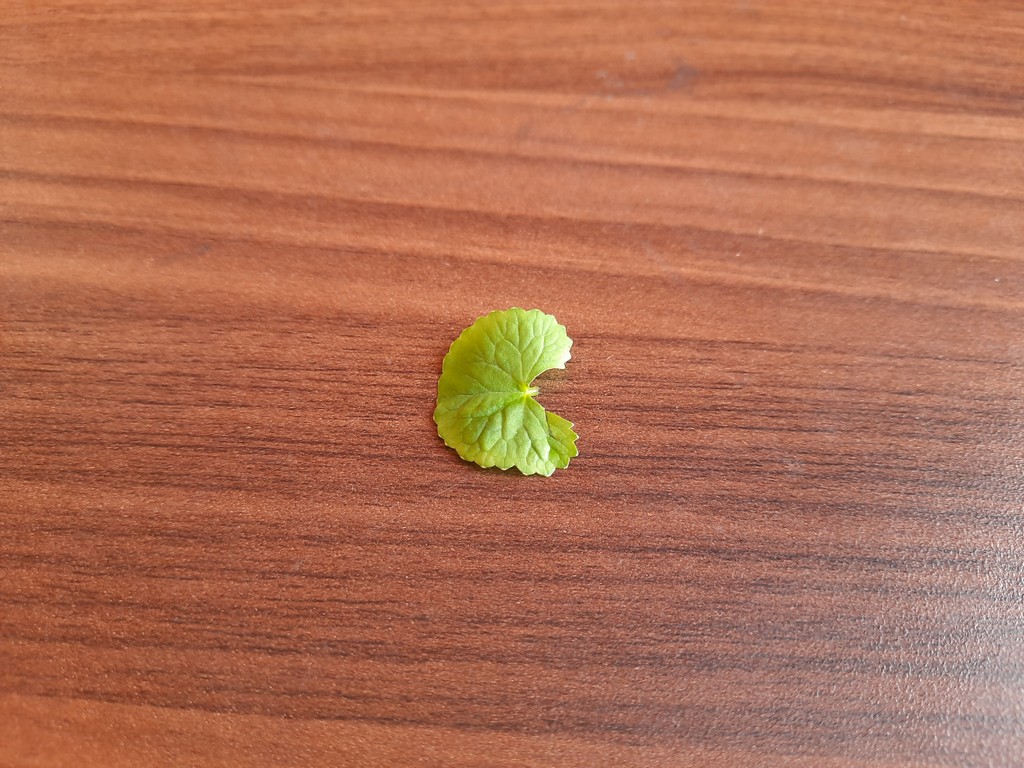
Label: Healthy